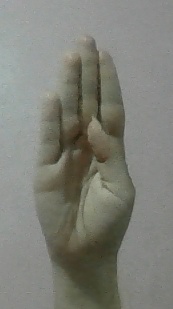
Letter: kaaf